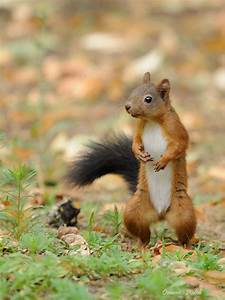
Label: scoiattolo